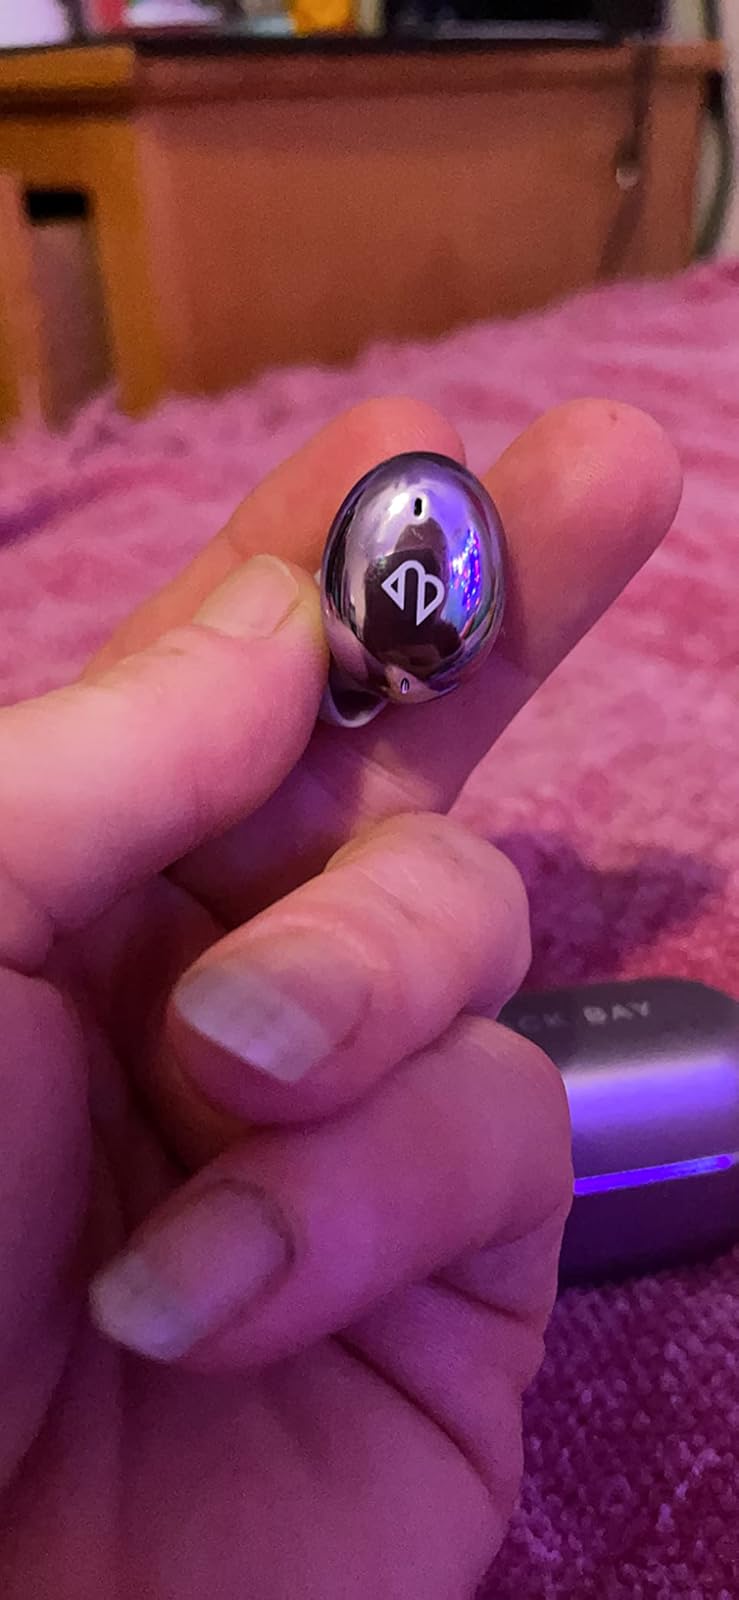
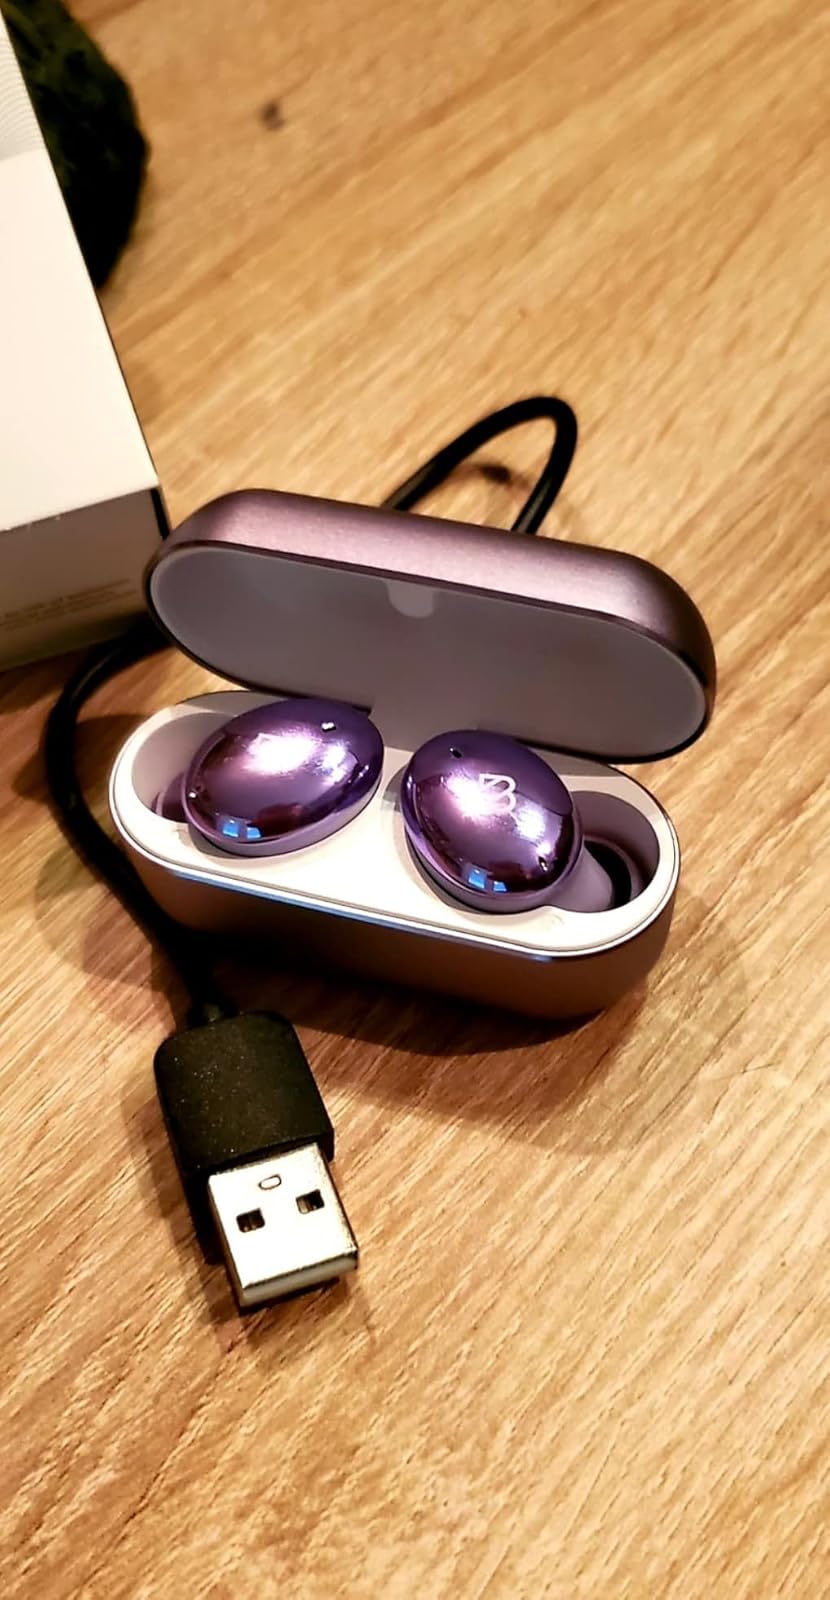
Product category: earbuds
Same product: yes